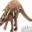
Label: dinosaur